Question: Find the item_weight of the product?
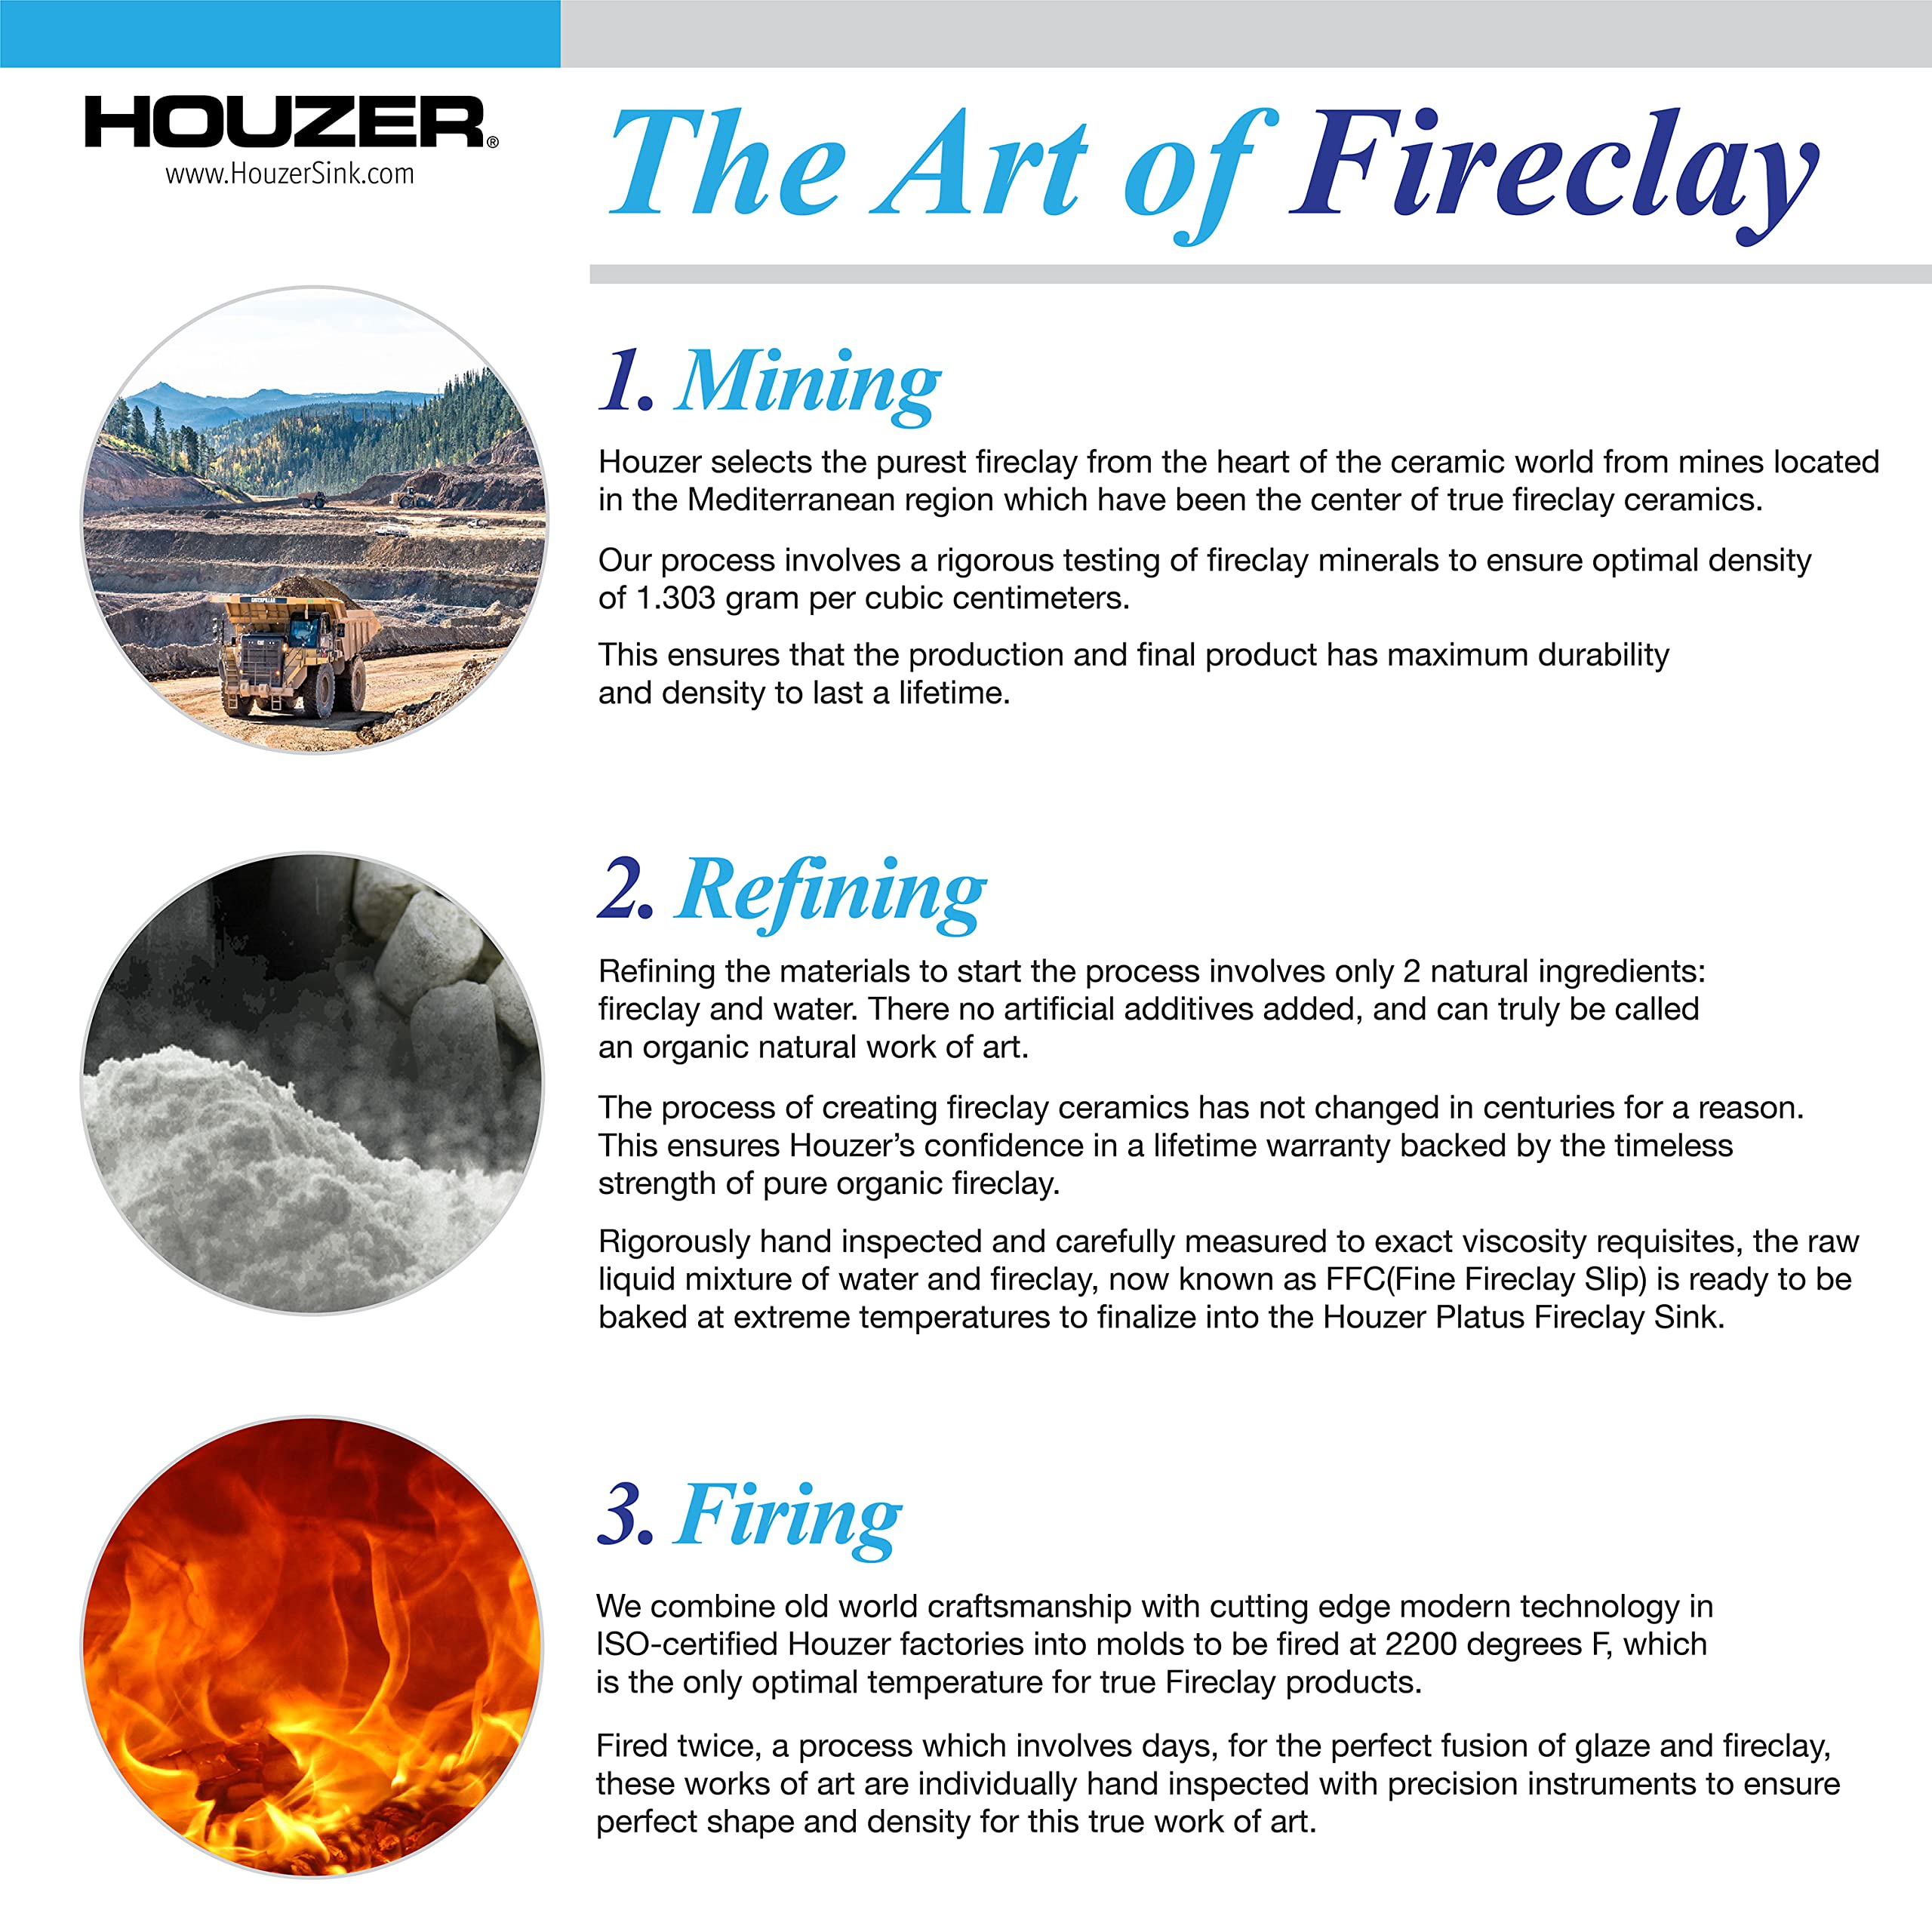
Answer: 303.0 gram